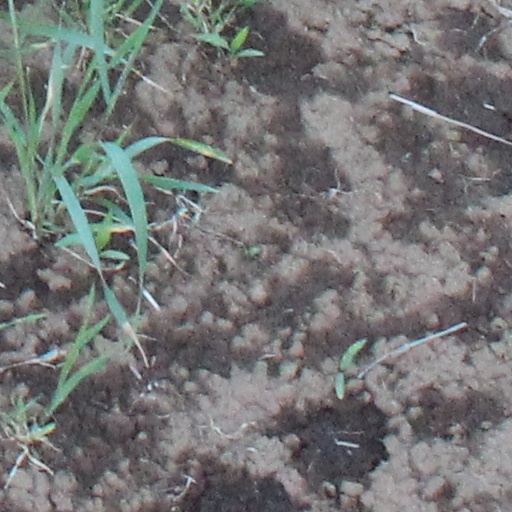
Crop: wheat